List of Minami-ke episodes

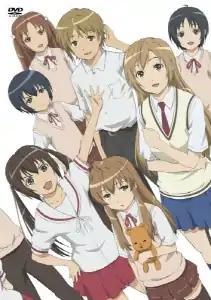
Minami-ke (2007) Japanese DVD volume 1 cover

This is a list of episodes for the anime Minami-ke, a story about the everyday lives of the three Minami sisters who live on their own and the problems they face in everyday life with their friends at school and at home. The manga, created by Koharu Sakuraba, was adapted into an anime series by three studios.